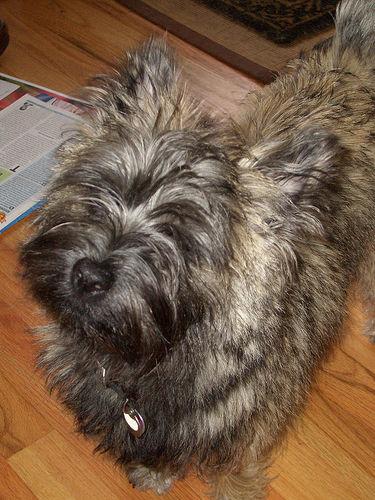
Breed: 211-n000009-cairn